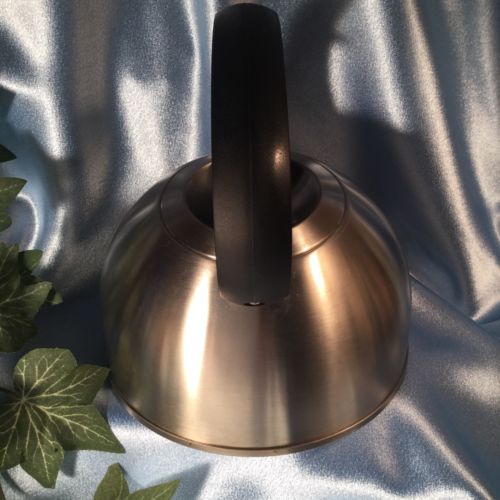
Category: kettle